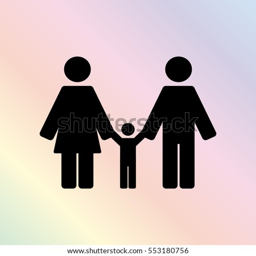
hand writing with a feather - black vector icon